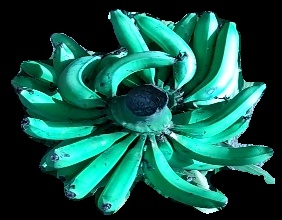
Variety: pachbale
Grade: grade3